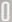
Number: 0